Melton Mowbray Pork Pie Association

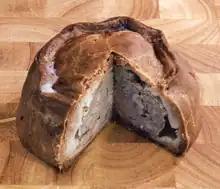
Melton Mowbray pork pie by Dickinson and Morris

The Melton Mowbray Pork Pie Association is a group of pork pie manufacturers in the Melton Mowbray area of England, United Kingdom. The association was set up in 1998 with the aim of helping to protect the Melton Mowbray pork pie recipe.